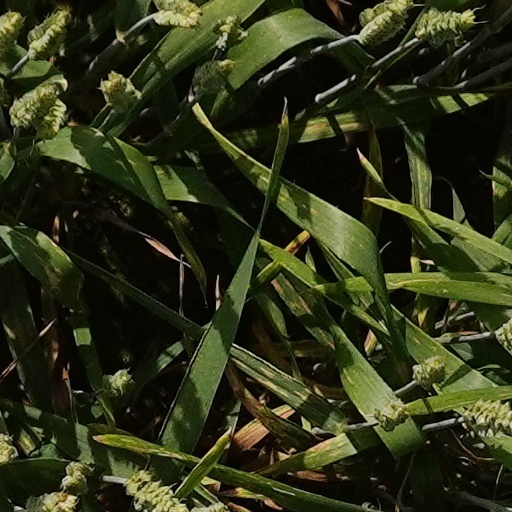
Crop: wheat